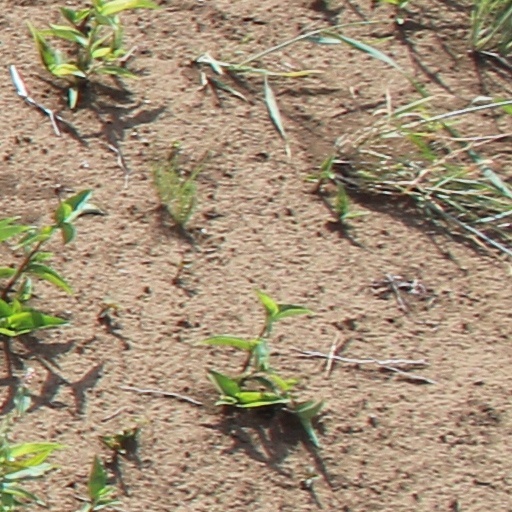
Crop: wheat